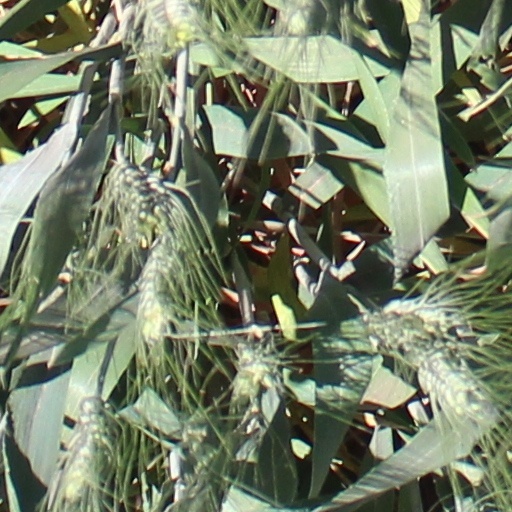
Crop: wheat